Martha Steffy Browne

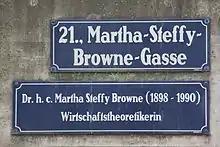
Martha-Steffy-Browne Gasse in Vienna.

Martha Steffy Browne (anglicized from Martha Stephanie Braun "née" Herrmann; 12 December 1898 – 2 March 1990) was an Austrian American economist. A student of Ludwig von Mises, she earned a doctorate in political economy in 1921 from the University of Vienna, one of the first women to do so. Of Jewish descent, Browne emigrated to the United States in 1939, later becoming a professor of economics at Brooklyn College (1947–1969).